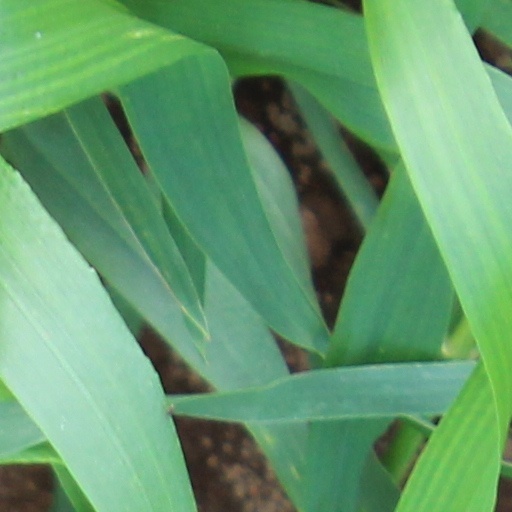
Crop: wheat